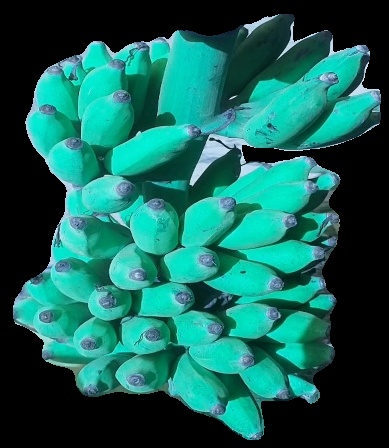
Variety: elakki-bale
Grade: grade3